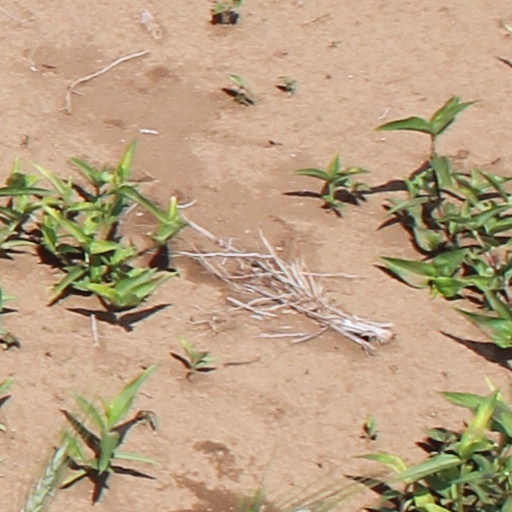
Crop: wheat